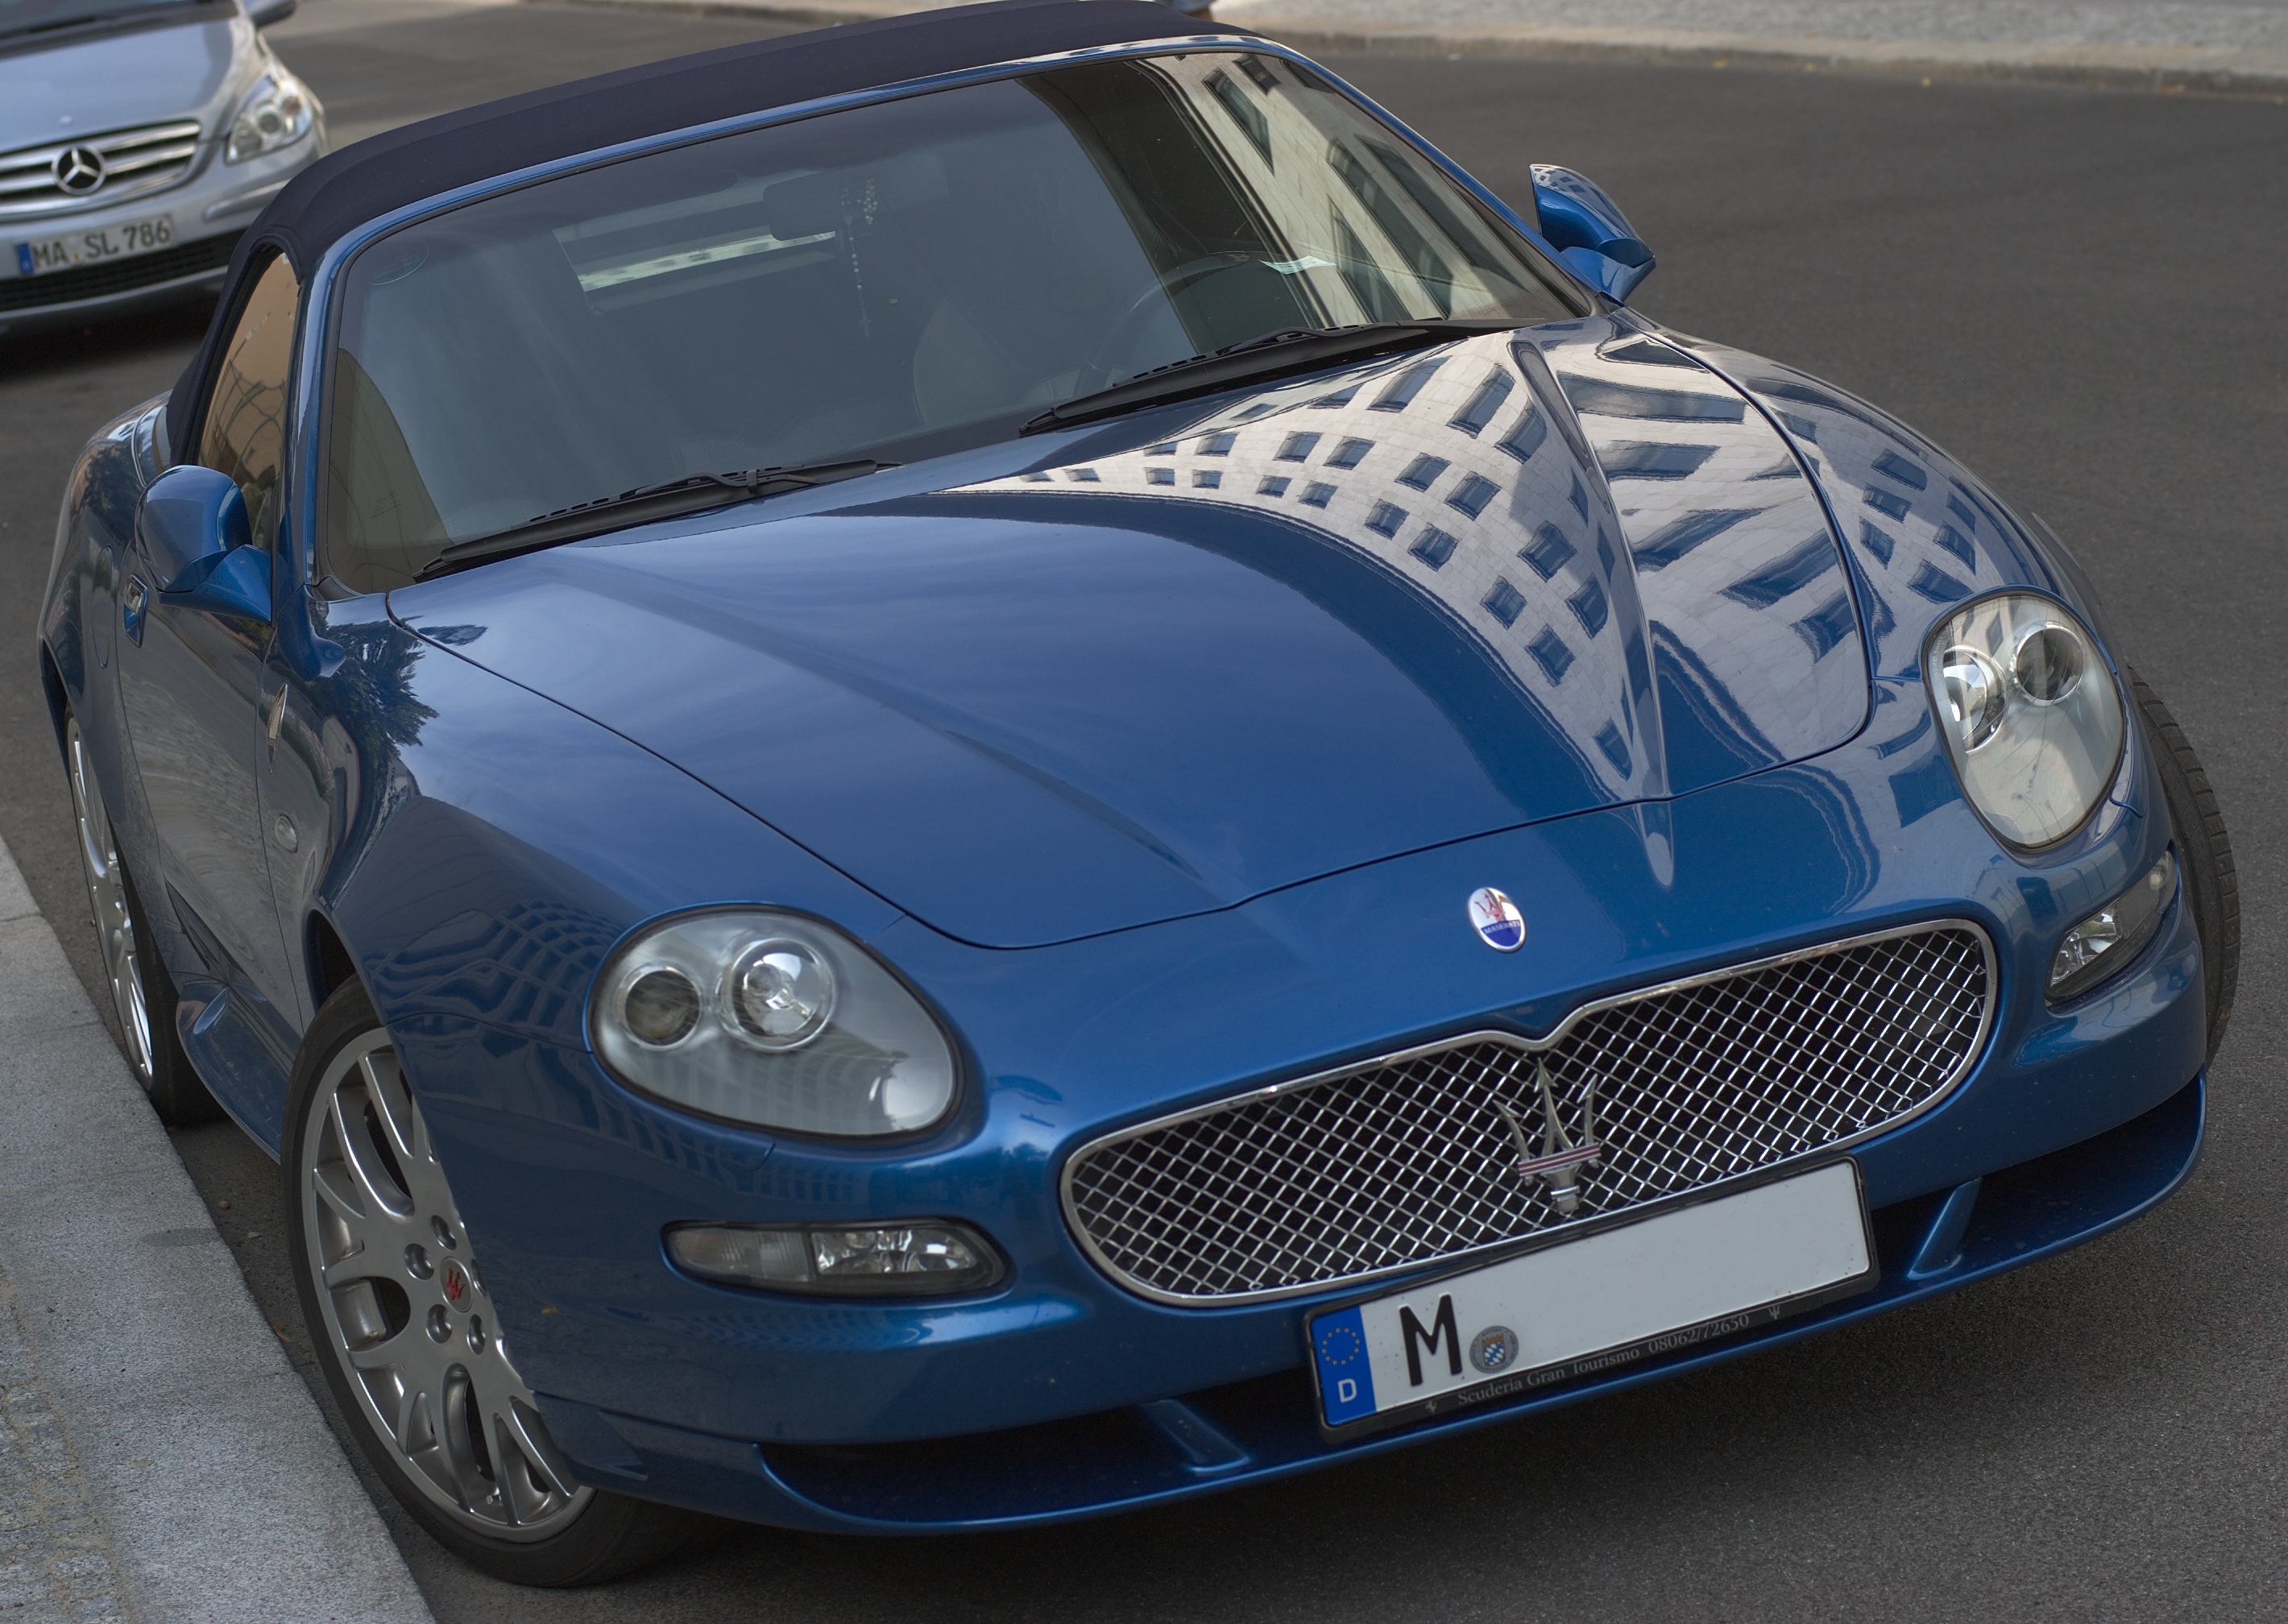
car, vehicle, sports car, supercar, 2012, f14, rawtherapee, pentax, convertible, coupe, spyder, fahrzeug, maserati, lenstagged, steffenzahn, k100d, justpentax, iamflickr, cosina, voigtlander, 58mm, nokton, 58mmf14, 58mm14, nokton58mmf14slii, 58mmf14nokton, cosinavoigtl nder, voigtl ndernokton58mmf14, land vehicle, automobile make, automotive design, luxury vehicle, performance car, maserati coup, maserati gran sport, maserati 3200 gt, maserati spyder